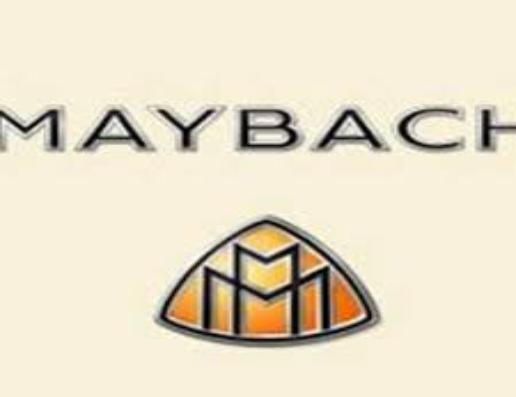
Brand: maybach-1
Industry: Transportation